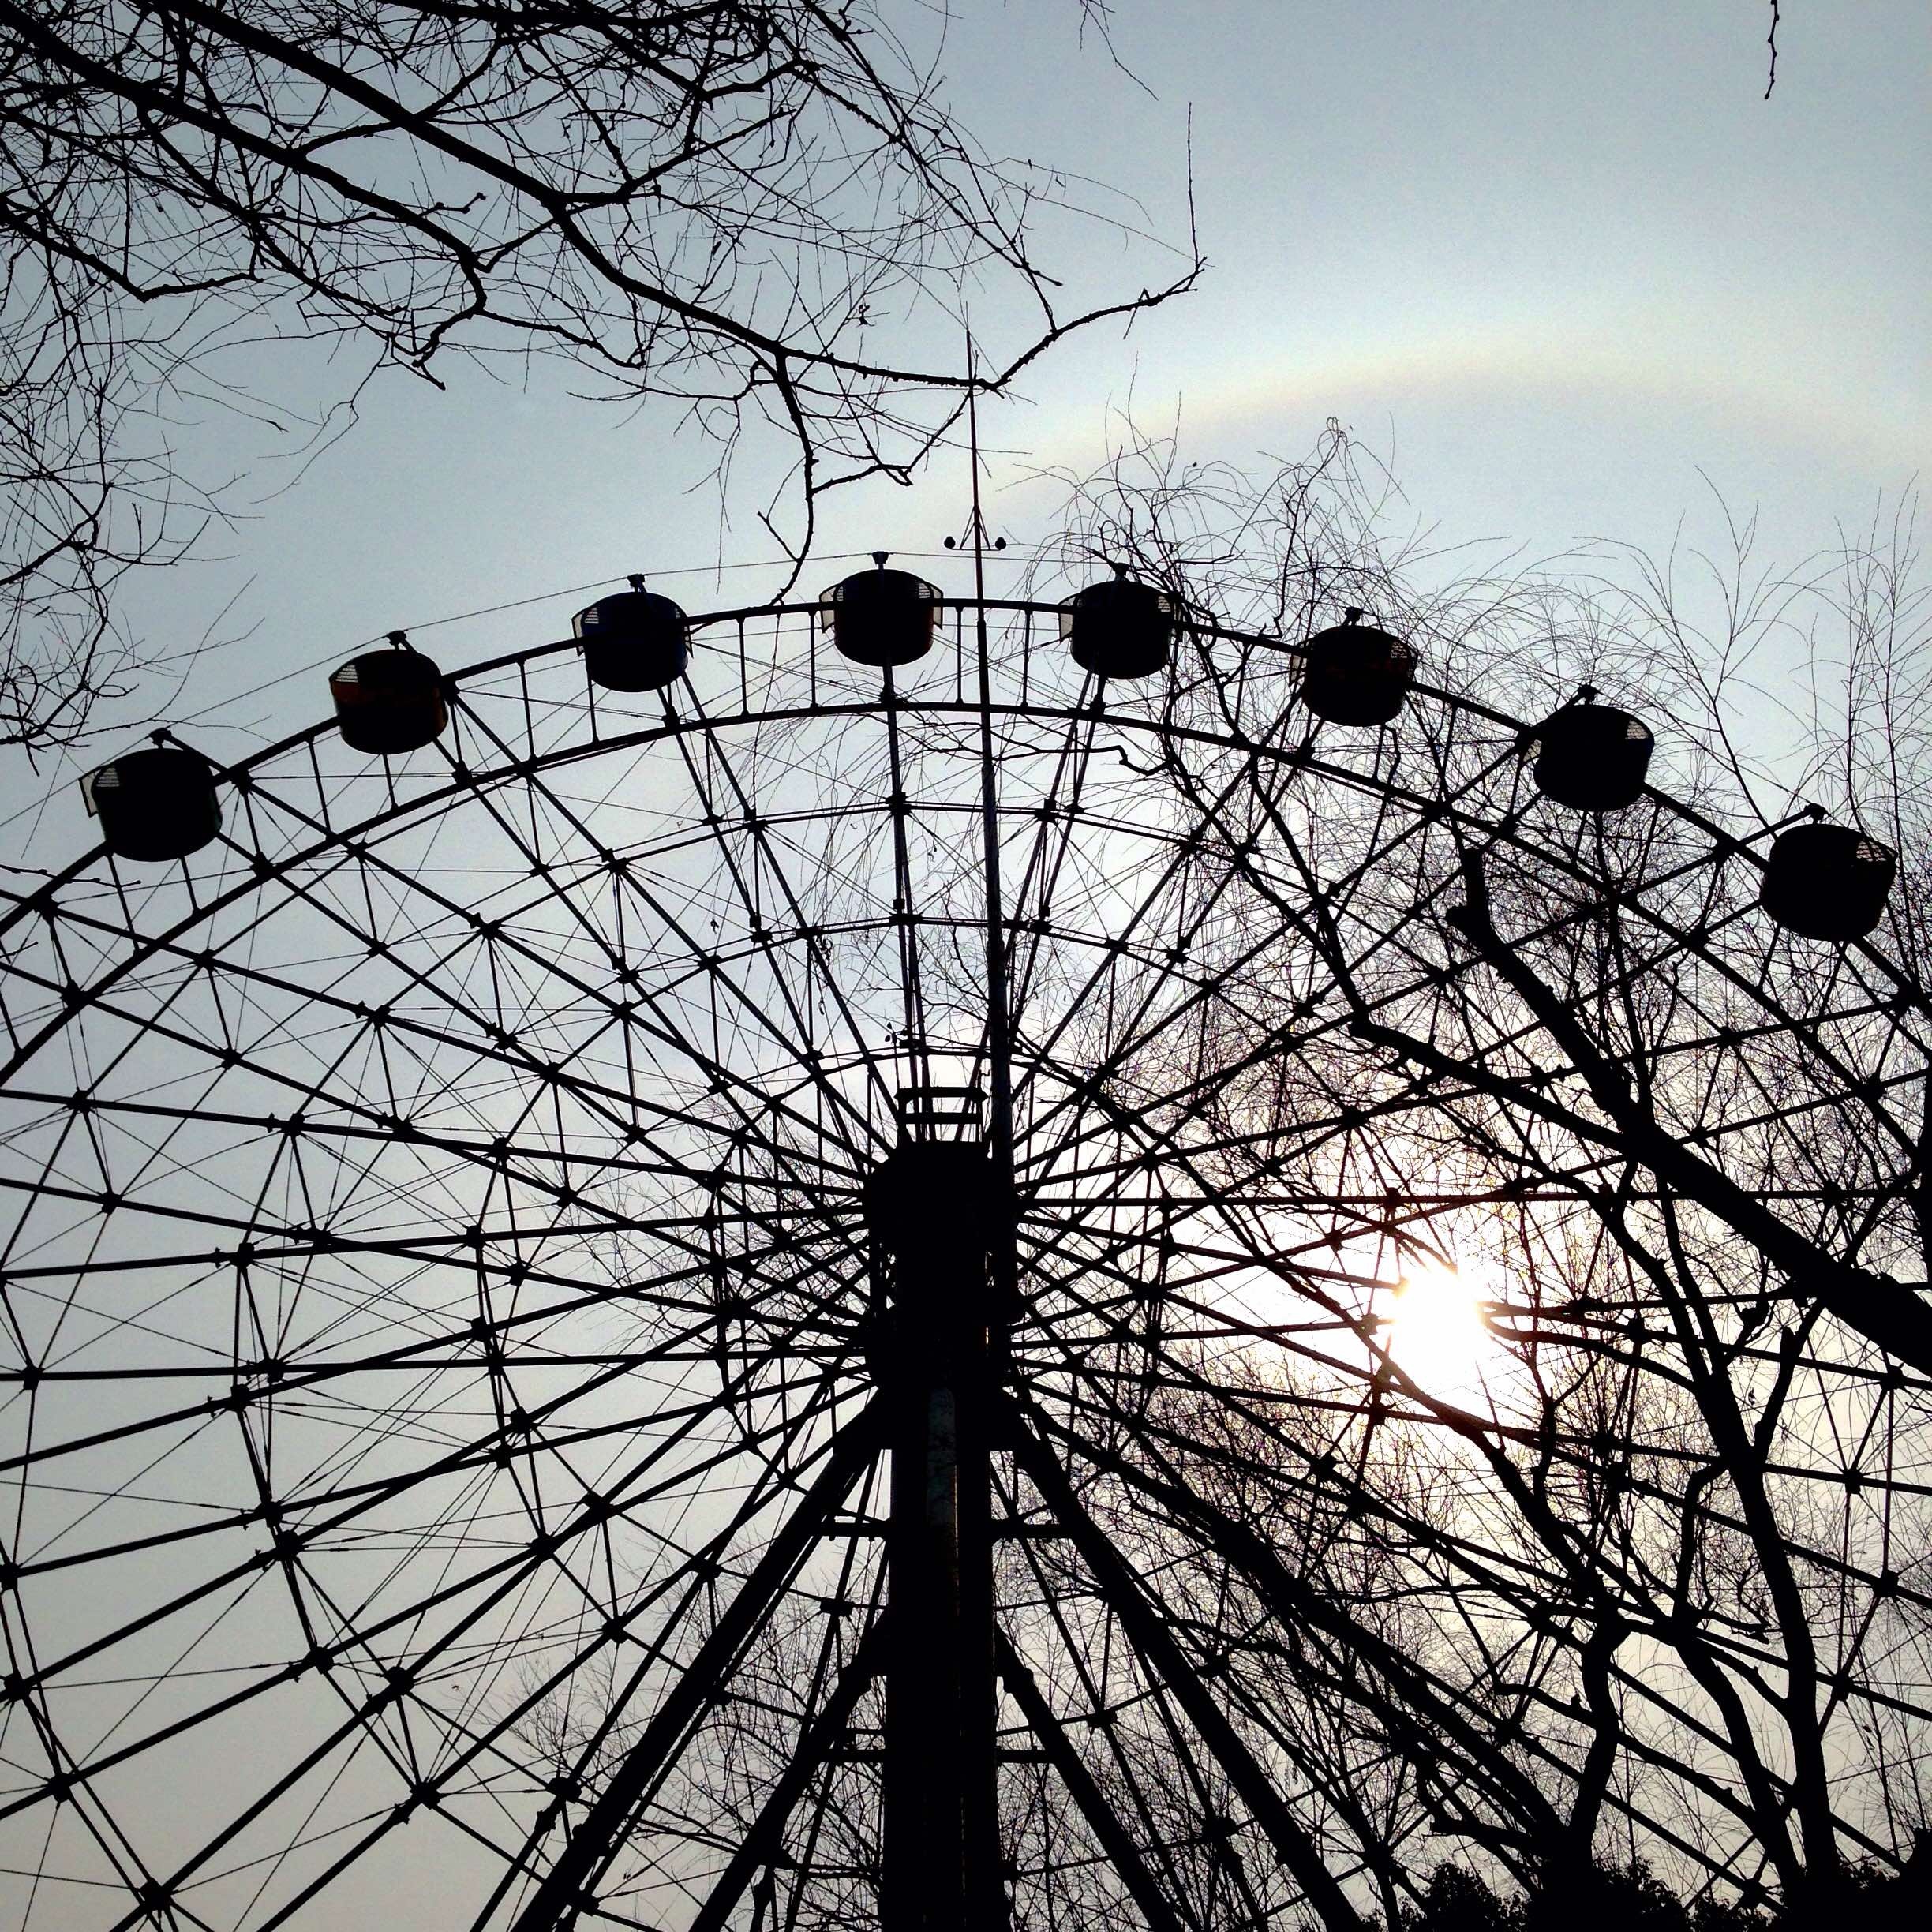
sky, sunset, line, ferris wheel, monochrome, rainbow, symmetry, tourist attraction, halo, monochrome photography, the ferris wheel, shanghai zoo